Answer in natural language. Consider the 3D positions of the objects in the scene and not just the 2D positions in the image. Is the centerpoint of  Doorframe (highlighted by a blue box) at a higher height than brown top white leg dining table (highlighted by a green box)? Choose between the following options: no or yes
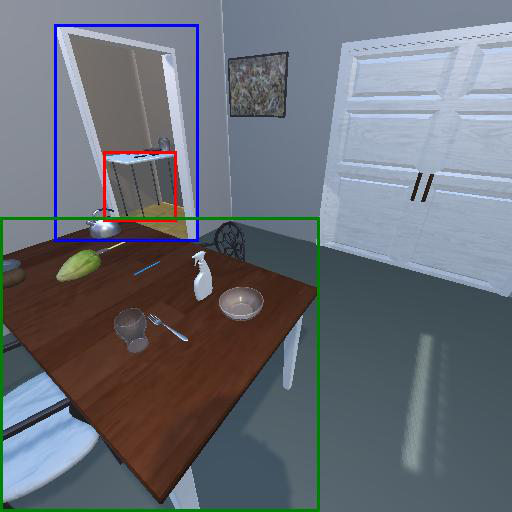
<answer>no</answer>